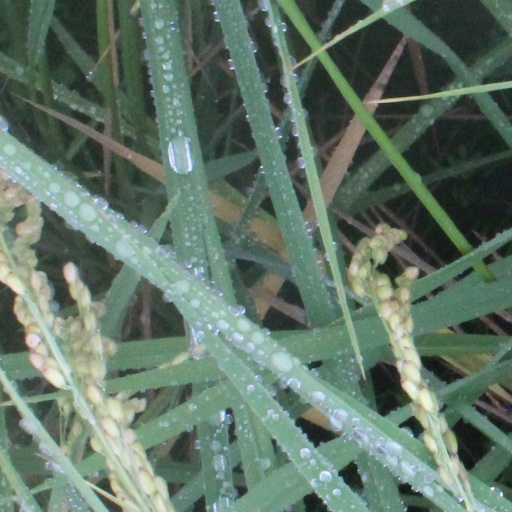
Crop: rice